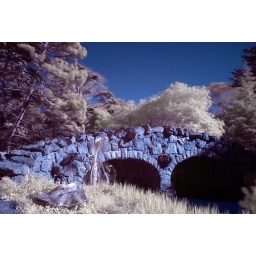
golden gate park bridge in infrared